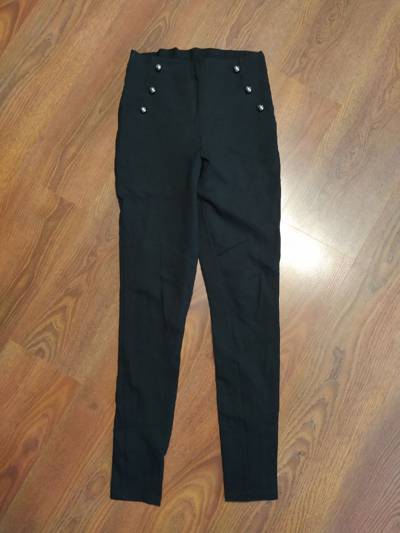
Waste category: clothes